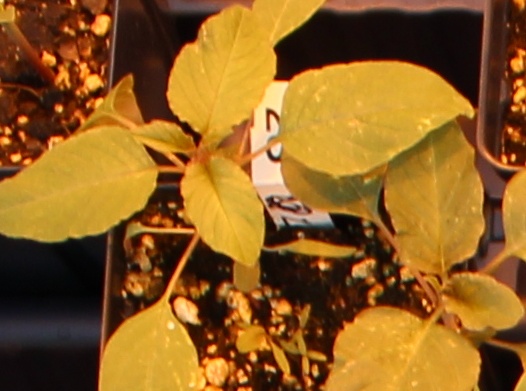
Label: Palmer Amaranth